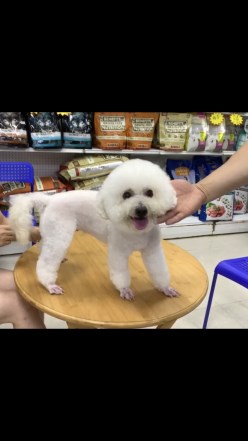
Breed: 3083-n000117-Bichon_Frise